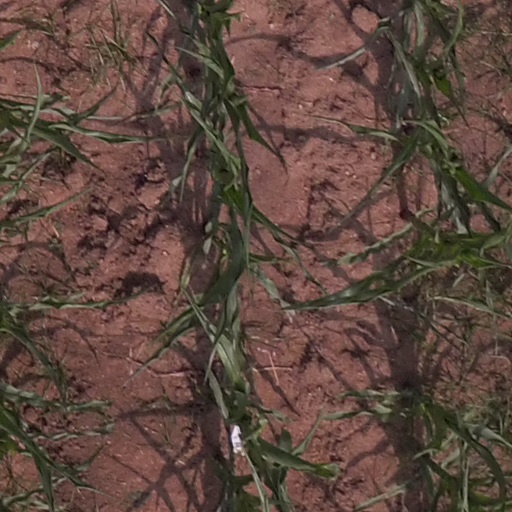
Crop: maize; corn